Seamentown, Pennsylvania

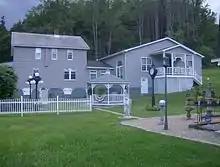

Seamentown, Pennsylvania is a small community approximately 1 mile east of Commodore, Pennsylvania. The 2 towns are separated by an old bony pile from the old Commodore mines. It is located in Green Township in Indiana County. The town is unmarked on many maps but up until the middle of the 1950s Seamentown had a bar as you entered the town from Commodore and a general store that locals would frequent. Many of the homes in Seamentown were built by a man with the last name Seamen. Thus the town was named after him. In 2016 the town has 20 homes in it. A railroad runs along the towns edge parallel to Vanderbilt Street which is the towns main road and only access.